Kinzig (Rhine)

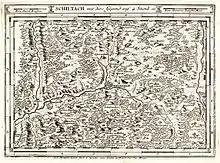
An old travel map of the upper Kinzig valley,

The width, length and the favourable east-west direction of the middle and lower valley of the Kinzig make it important for as a communication route. For example, the Romans built a road that passed through the valley: the Kinzig Valley Way ("Kinzigtalstrasse") is a Roman road which was built under the Emperor, Vespasian, in 73/74 A.D. from Offenburg through the valley to the simultaneously founded Roman town of Rottweil ("Arae Flaviae") and on to Tuttlingen. It was mainly intended to create a shorter strategic link from Mainz to Augsburg, which had for a long time had to take a long detour via the Rhine Knee ("Rheinknie") at Basel. During the revolt of the Batavi in 69/70 this detour had proved a problem.